Orix Theater

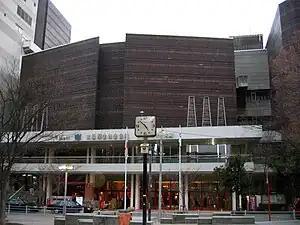
Orix Theater

The (formerly Osaka Kōsei Nenkin Kaikan) is a 2,400-seat concert hall in Nishi-ku, Osaka, Japan. Artists that performed in the main hall include Black Sabbath, Kiss, Pink Floyd, Deep Purple, Whitesnake, Robin Trower, Rainbow, Queen, Santana, The Jackson 5, James Brown, UFO, Iron Maiden, Red Velvet, Amalia Rodrigues, NCT 127, and Jun. K from 2PM. It officially opened on 14 April 1968 and was the largest concert hall in Osaka at the time. The complex included a smaller hall, lodging facilities and two restaurants. The building was sold in October 2009 to Orix Real Estate, who currently run it under the name the Orix Theater.